Inna Kolomiets

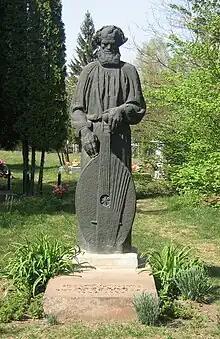
Ostap Veresai Grave by Inna Kolomiets

As a child, Inna Kolomiets' worldview was greatly influenced by the teachers she studied with such as Honored Artists of Ukraine Lev Muravin, Ivan Krychevsky, and professors Maks Gelman, Kostiantyn Elev, and Mykhailo Sharonov.